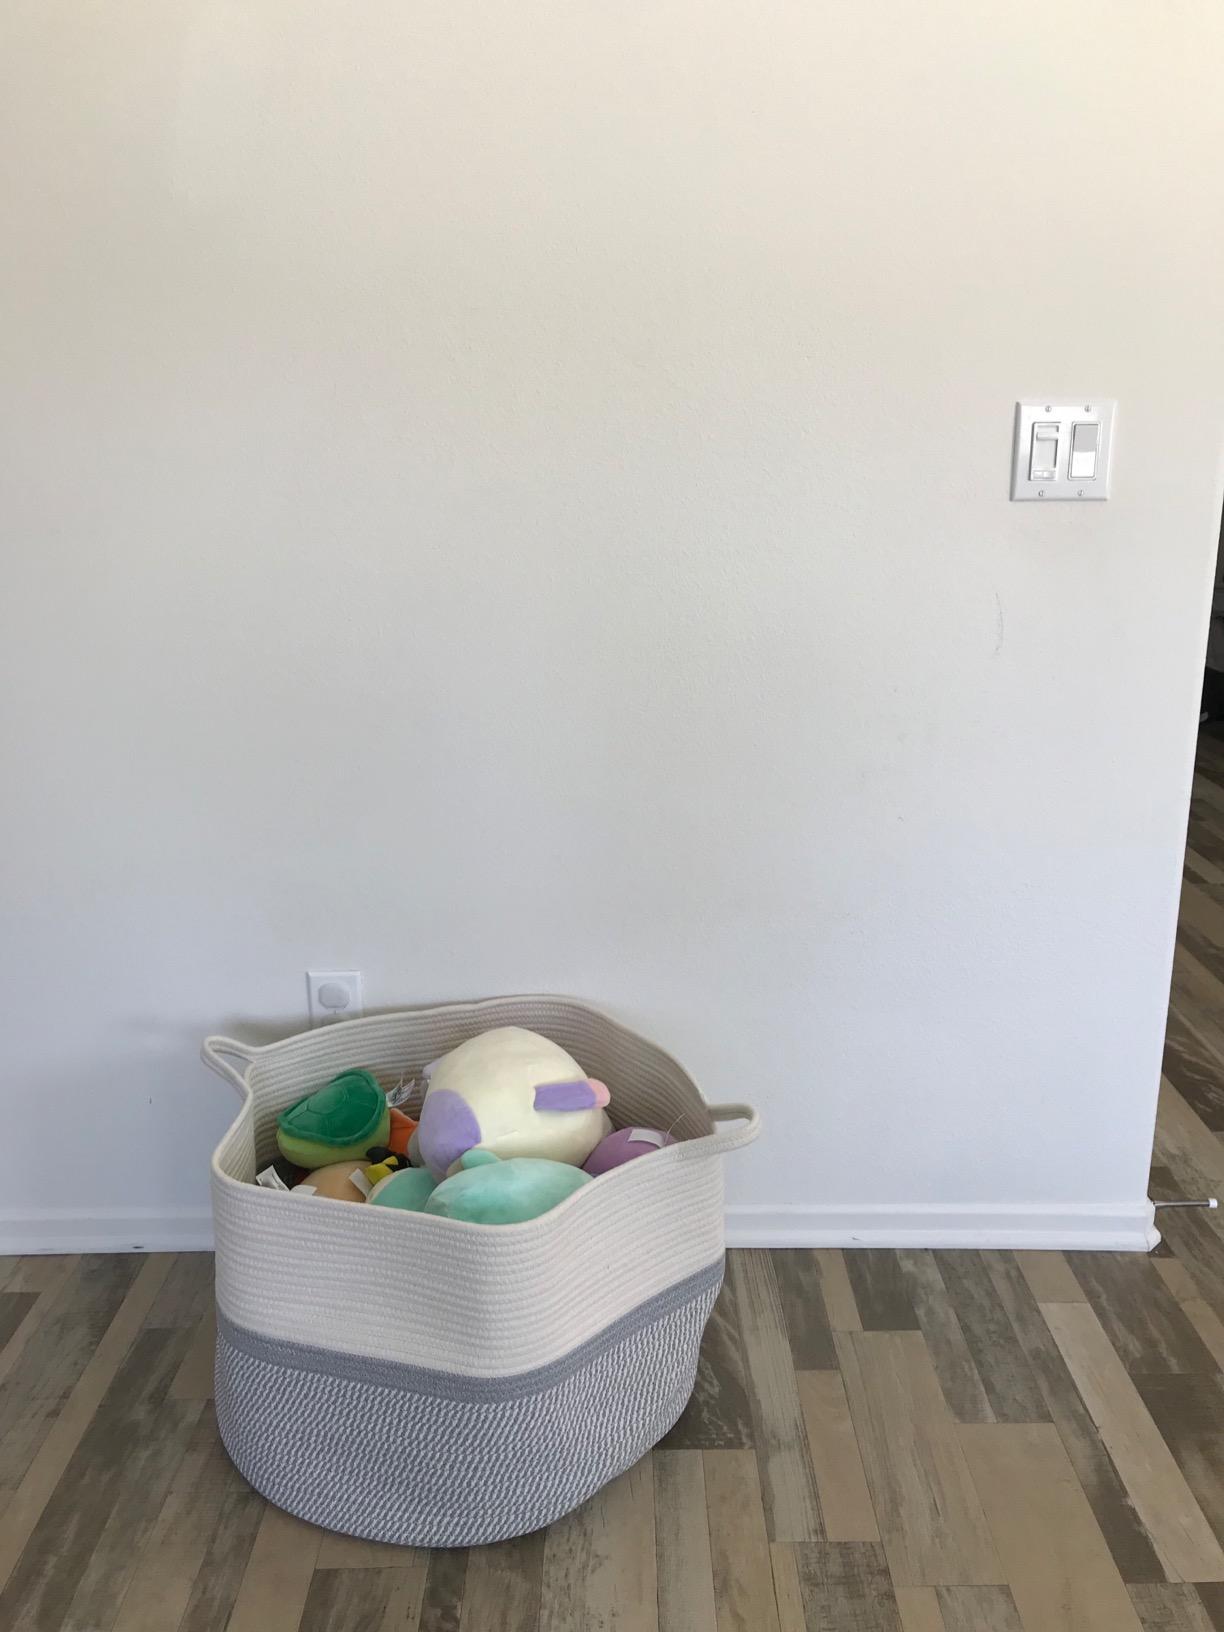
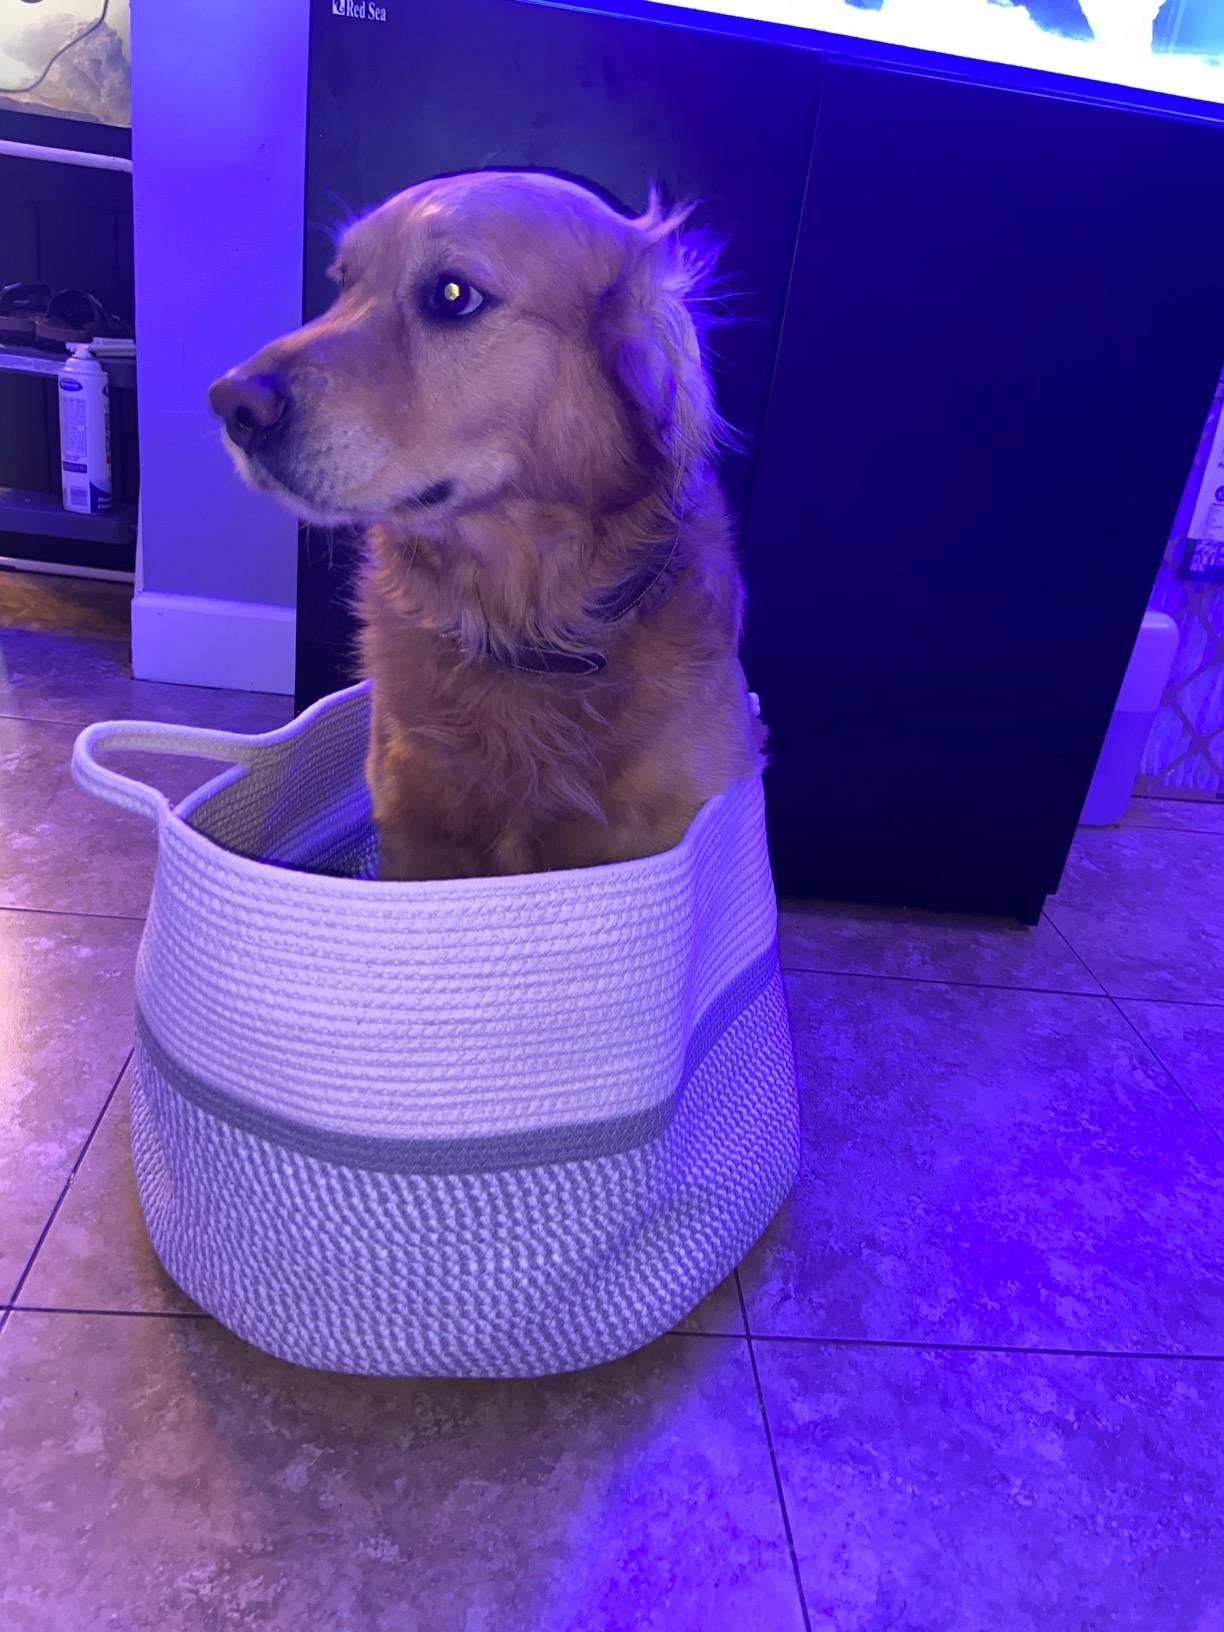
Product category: items_hamper
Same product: yes